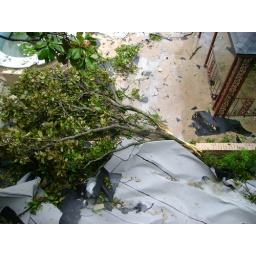
Part of the roofing was still hanging onto the building and draped over a magnolia tree down to the ground.